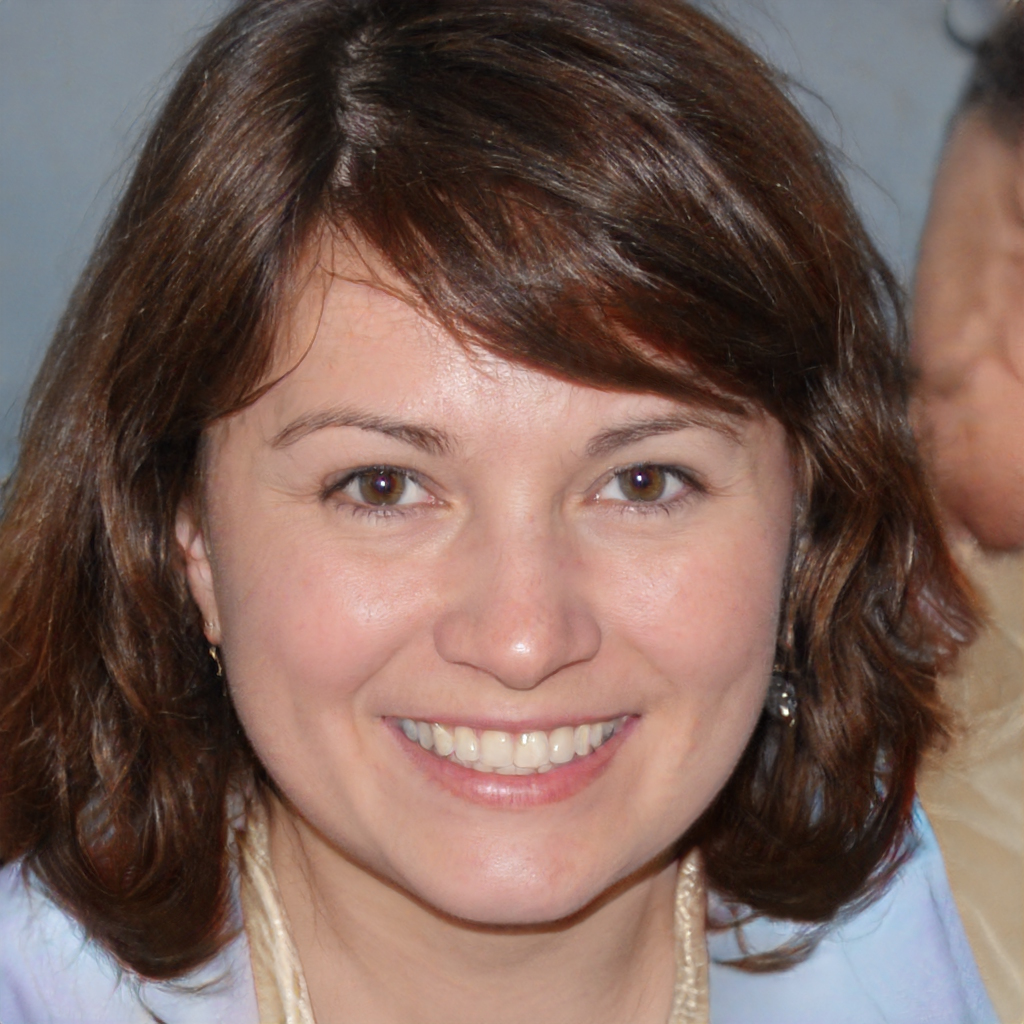
Gender: Female